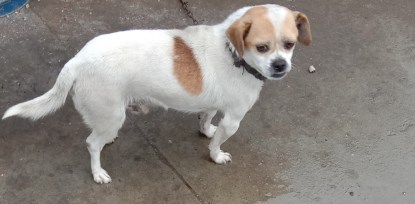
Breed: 3336-n000121-chinese_rural_dog